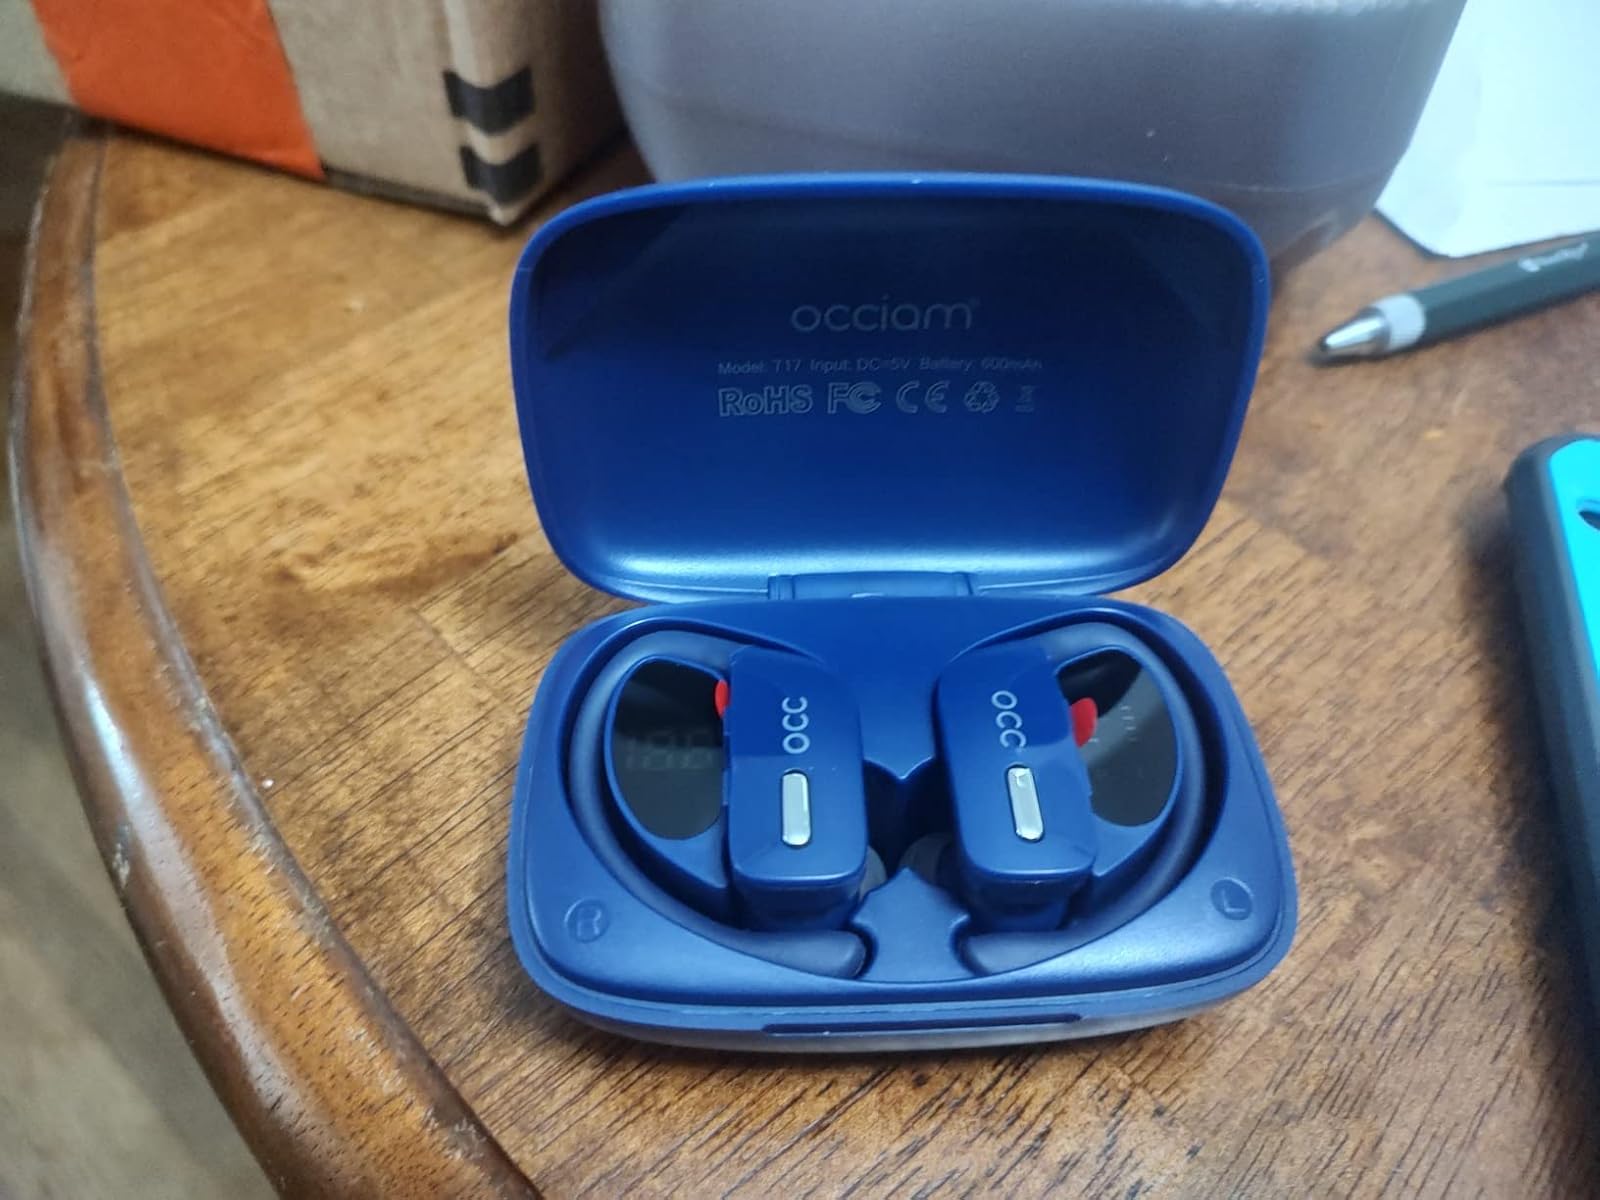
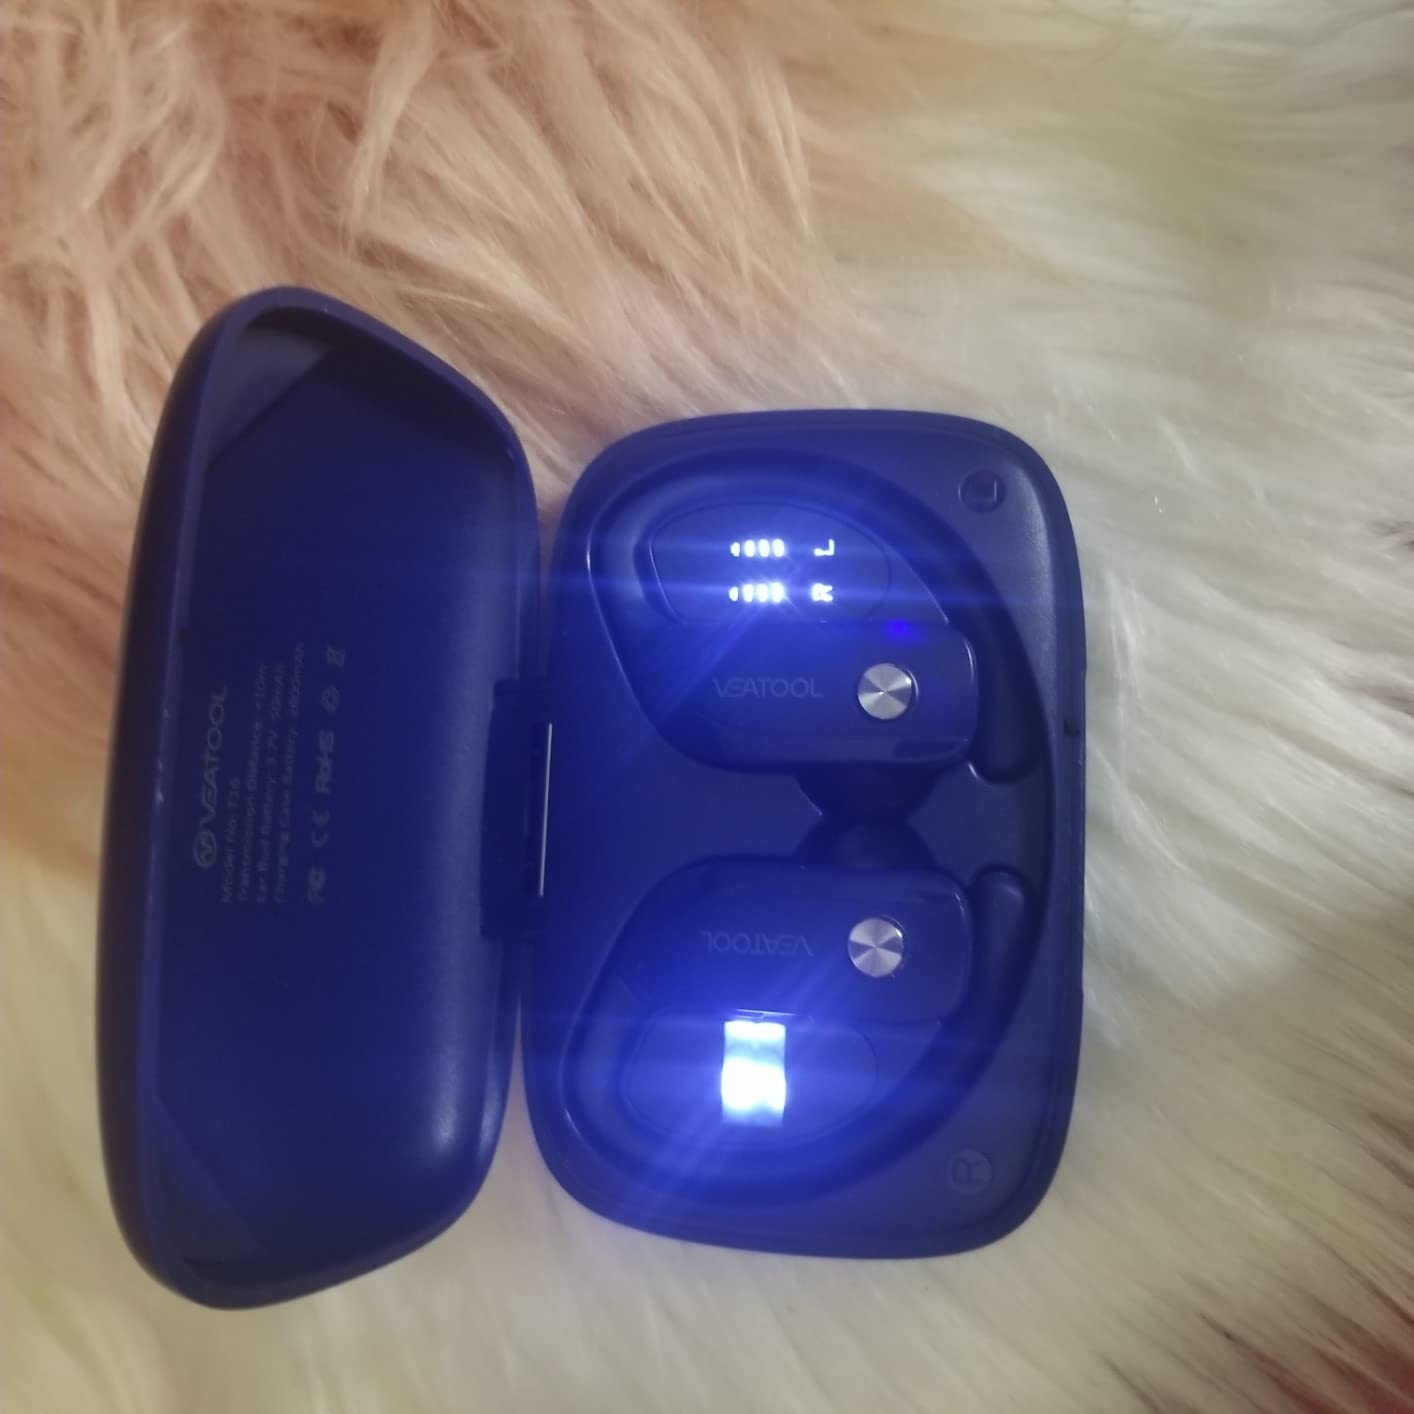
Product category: earbuds
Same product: no